Pambak (river)

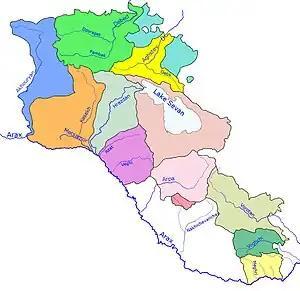
Rivers in Armenia

The Pambak, is a river in the Lori Province in Northern Armenia. It is a tributary of the Debed river. It originates in the Pambak Mountains and flows west to east through spectacular gorges around Bazum Mountains. It finally feeds into the Debed near Dzoragyugh, which ultimately discharges from the left into the Khrami, a tributary of the Kura.